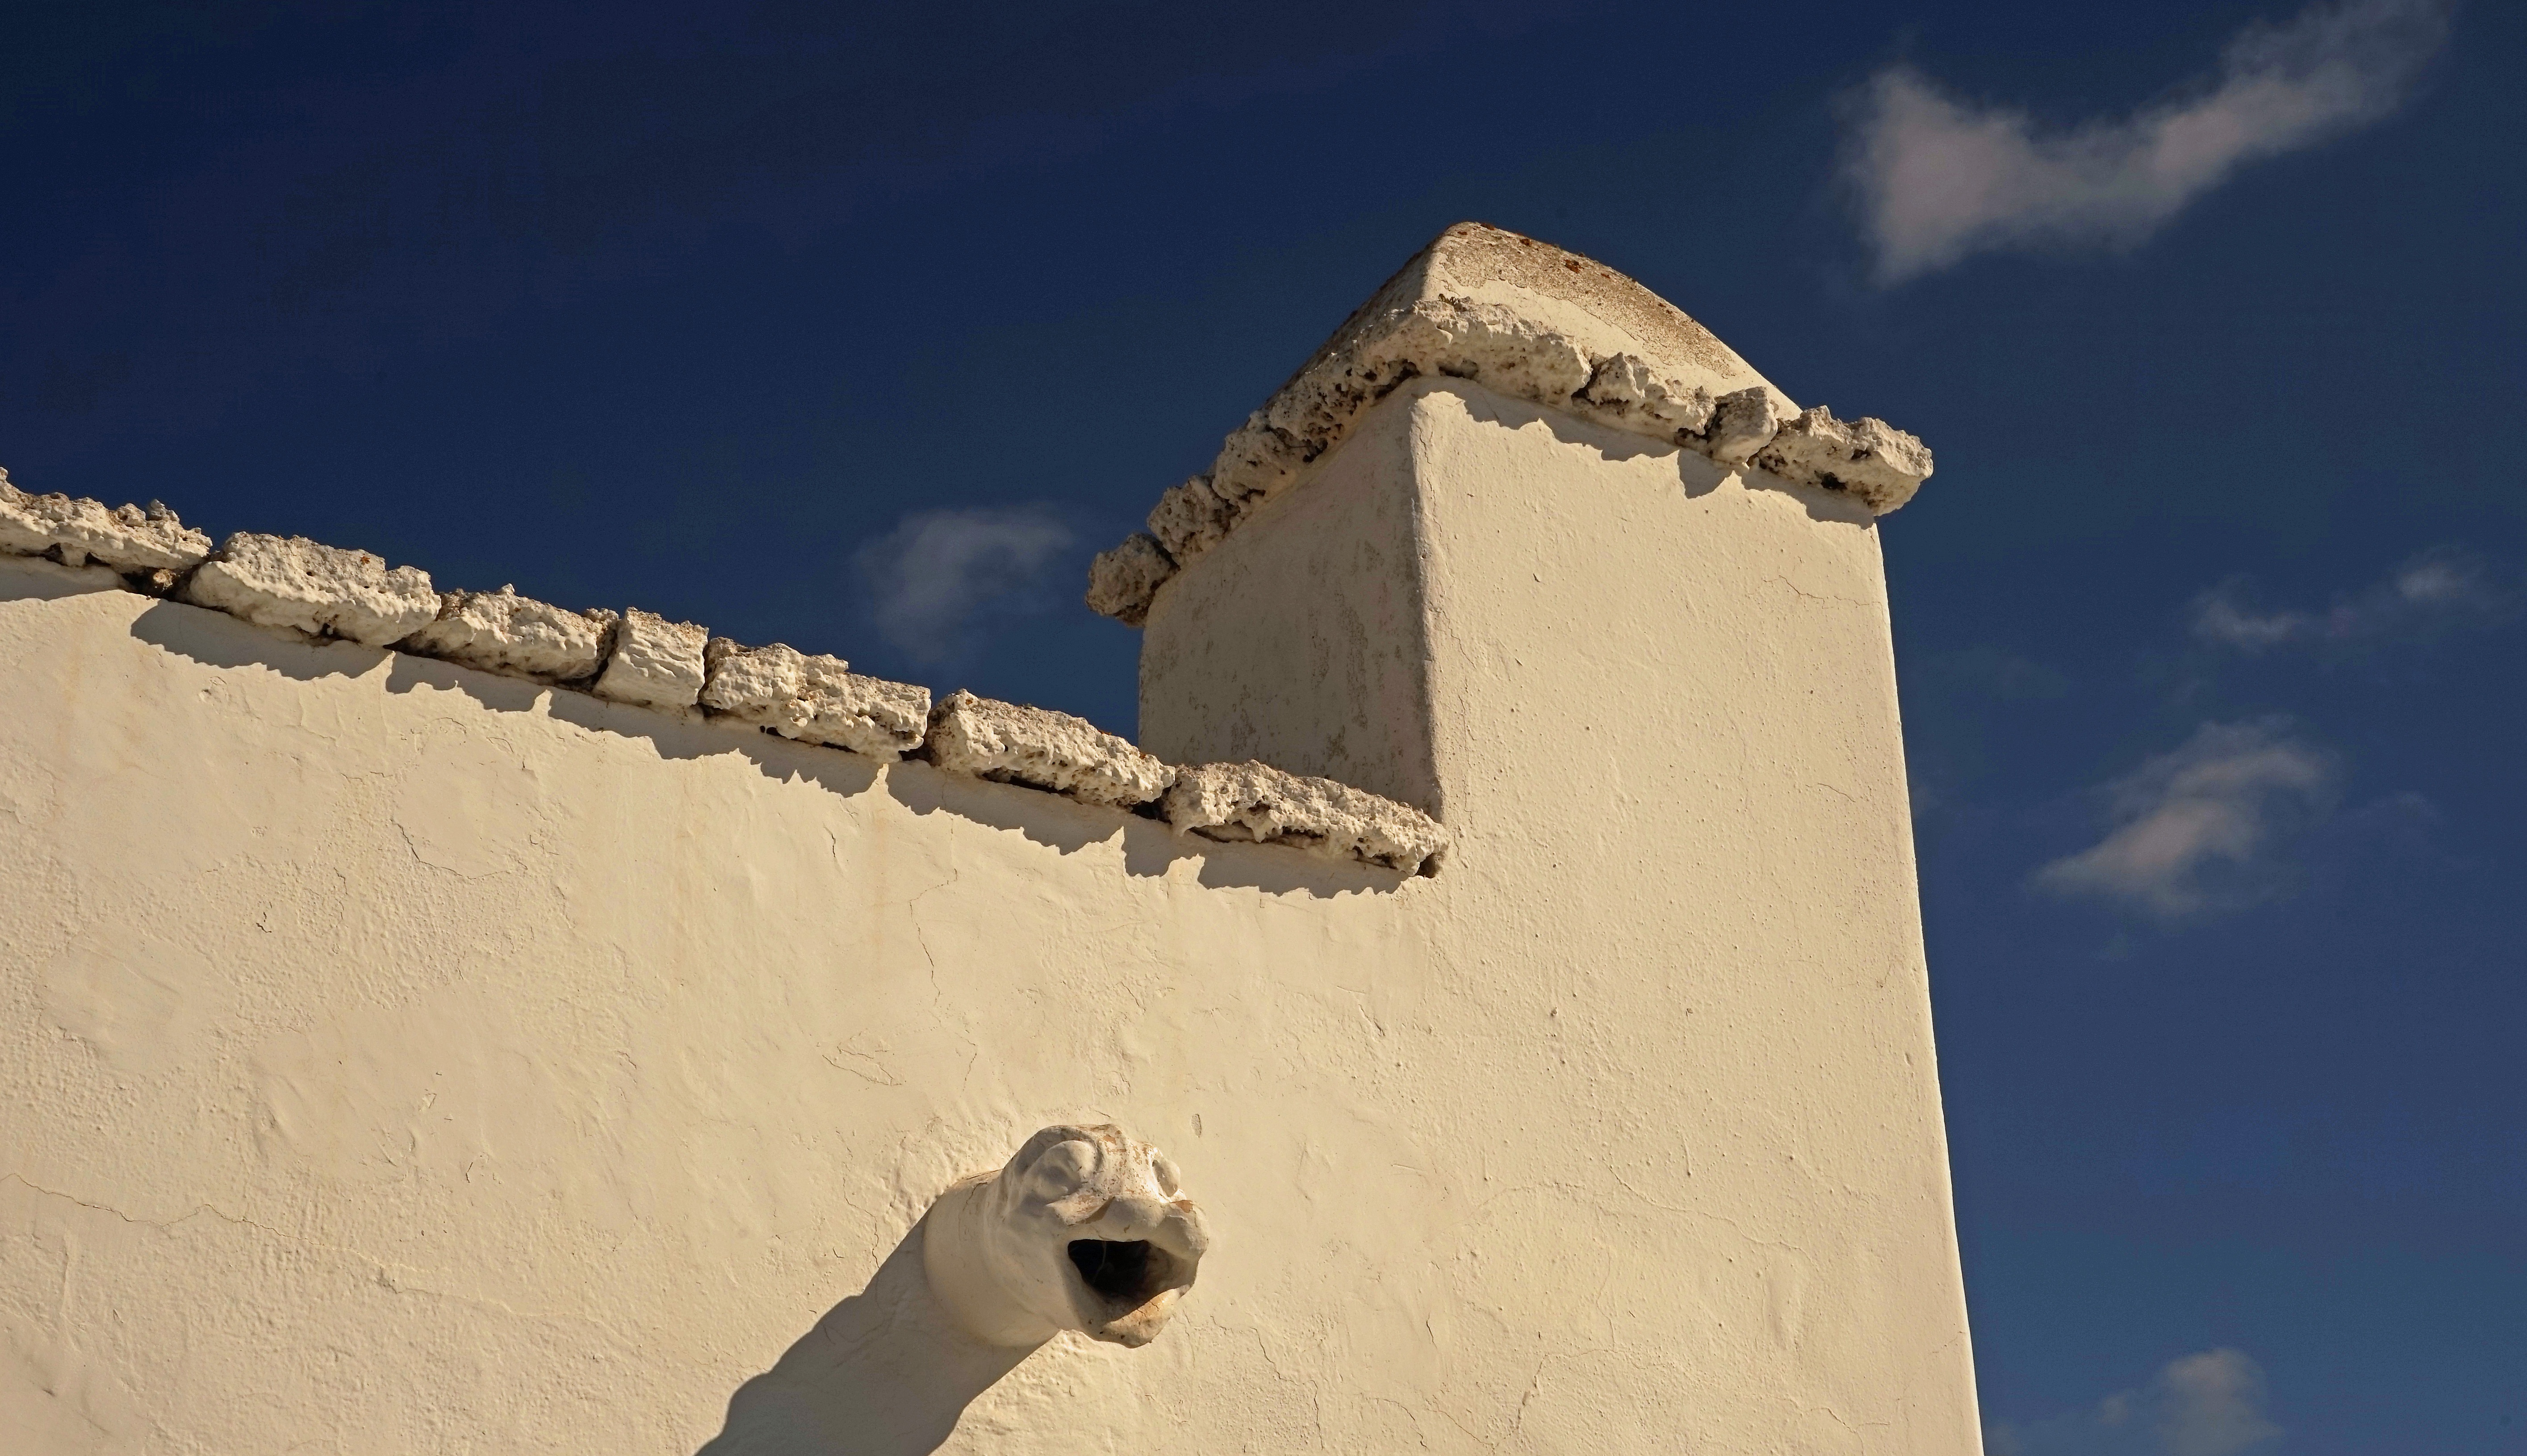
sky, wall, monument, tower, landmark, facade, blue, blue sky, temple, ruins, lion head, blue white, ancient history